Parliamentary Ombudsman

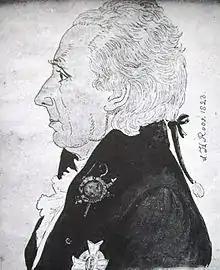
Lars Augustin Mannerheim (1749-1835) was the first Swedish .

The office of the parliamentary ombudsman was established in connection with the adoption of the Swedish Instrument of Government that came into effect after the deposition of the Swedish king in 1809 and which was based to some extent on Montesquieu's ideas about the division of powers. With the autocratic rule of King Gustav III fresh in mind, the legislators introduced into the new constitution a system that would allow the Riksdag some control over the exercise of executive power. The Standing Committee on the Constitution was therefore charged with the task of supervising the actions of ministers and with ensuring the election of a special parliamentary ombudsman to monitor the compliance of public authorities with the law. The Riksdag Act of 1810 contained provisions concerning the auditors elected by the Riksdag to scrutinise the doings of the civil service, the Bank of Sweden and the National Debt Office. The regulations in Chapter 12 of the Instrument of Government of 1974 later incorporated these three supervisory Riksdag agencies (i.e. the parliamentary ombudsmen, the Standing Committee on the Constitution and the parliamentary auditors) into the current system of parliamentary government.